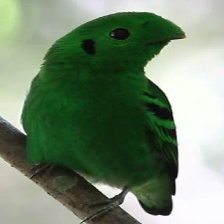
Species: GREEN BROADBILL
Scientific name: CALYPTOMENA VIRIDIS